Guildford Borough Council elections

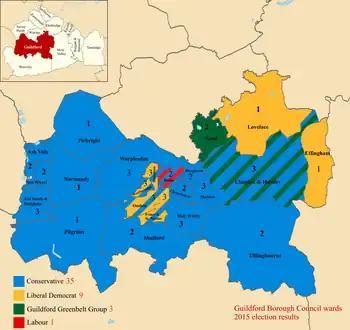
2015 election Guildford Borough Council

Wards won by the Conservatives – Ash South & Tongham (3); Ash Vale (2); Ash Wharf (2); Burpham (2); Christchurch (2); Holy Trinity (3); Merrow (3); Normandy (1); Pilgrims (1); Pirbright (1); Shalford (2); Tillingbourne (2); Worplesdon (3)